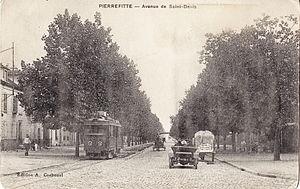
Carte postale ancienne éditée par A. Carbonnel :PIERREFITTE - Avenue de Saint-Denis
Pierrefitte-sur-Seine est une commune de la Seine-Saint-Denis, située entre Saint-Denis et le département du Val-d'Oise en région Île-de-France. Elle fait partie de l'EPT Plaine Commune et de la Métropole du Grand Paris.
L'avenue Lénine est un des axes importants de Pierrefitte-sur-Seine. Elle suit le tracé de la route départementale 301.